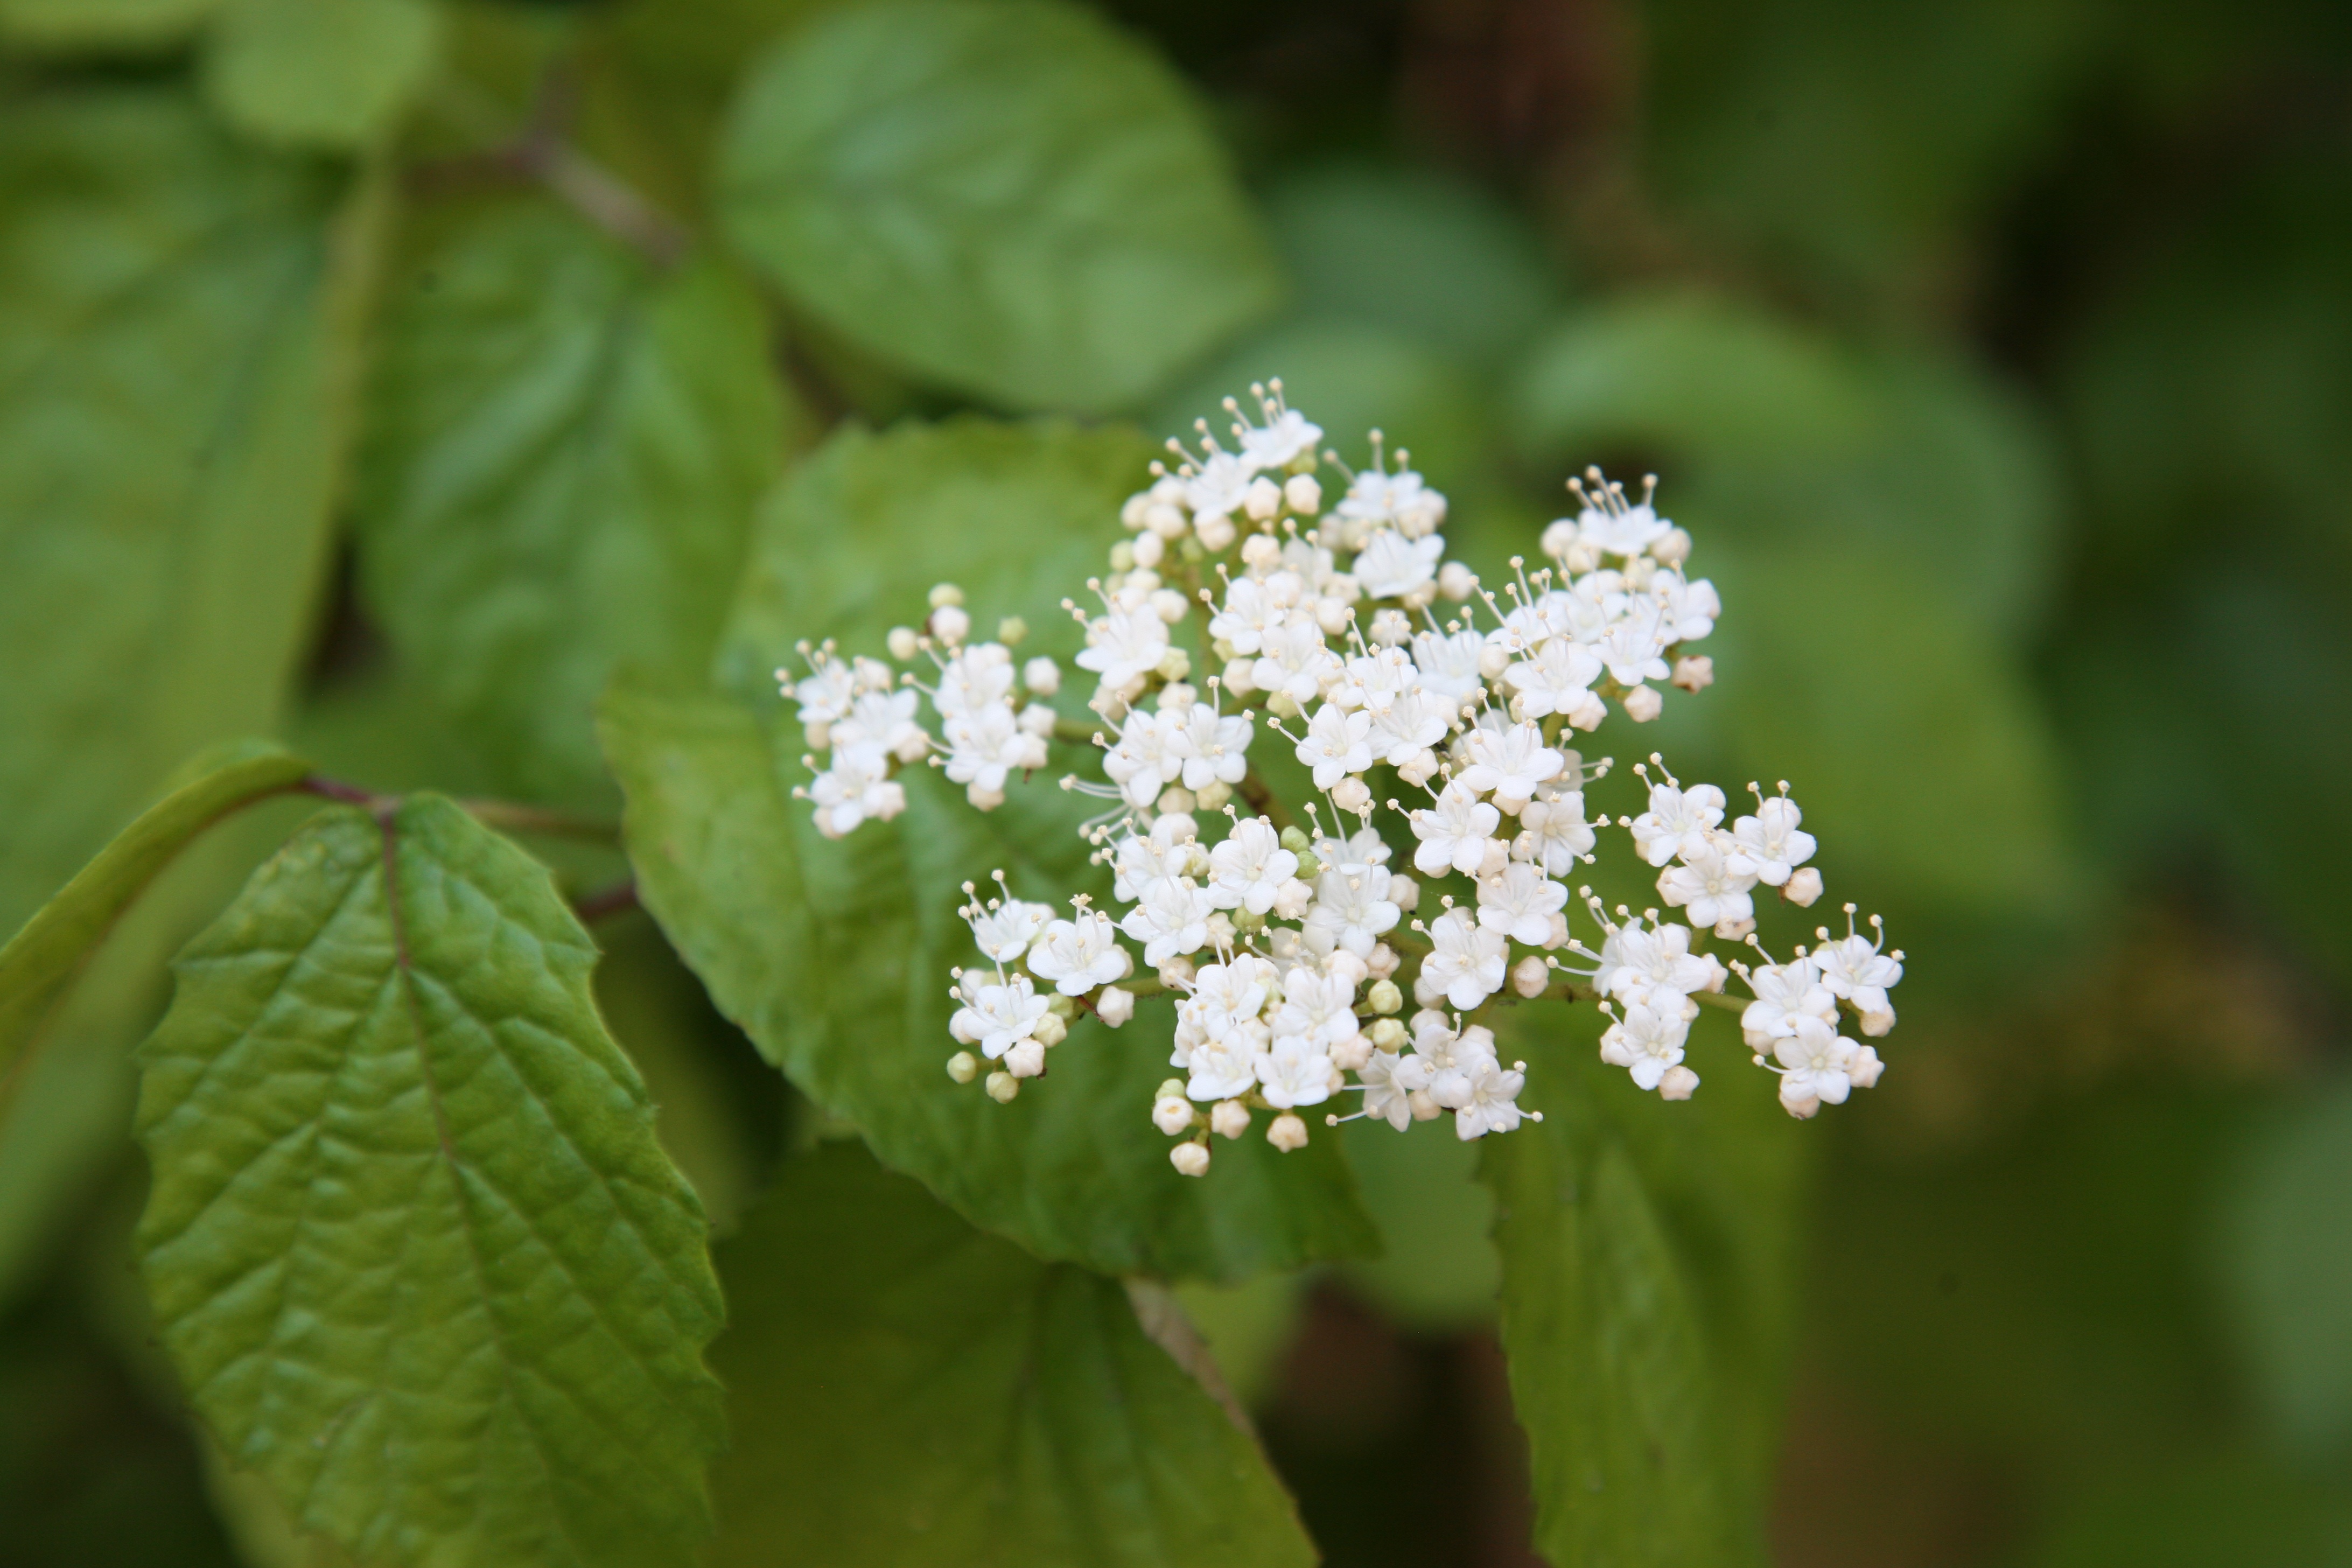
nature, blossom, plant, wood, white, leaf, flower, spring, green, herb, botany, flora, plants, wildflower, flowers, shrub, viburnum, spring flowers, macro photography, white flowers, flowering plant, deolkkwong trees, gamaksal trees, bracing white sugar tree, annual plant, land plant